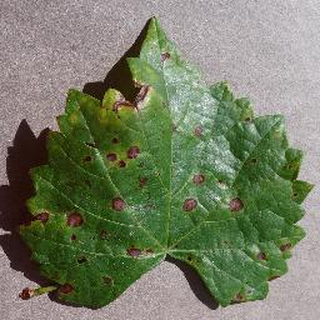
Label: grape_black_rot